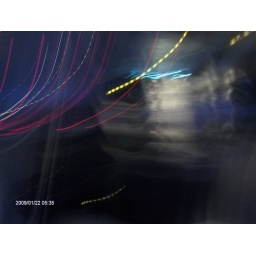
The white care is in front, the weird red and blue lights were oncoming traffic on the Northbound side.